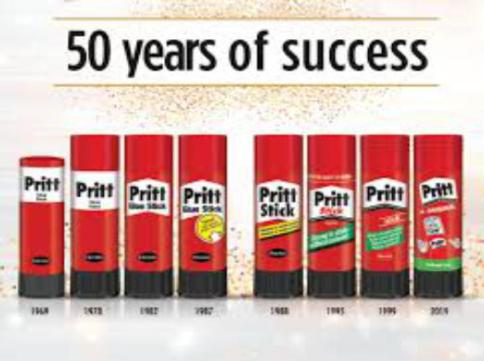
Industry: Necessities